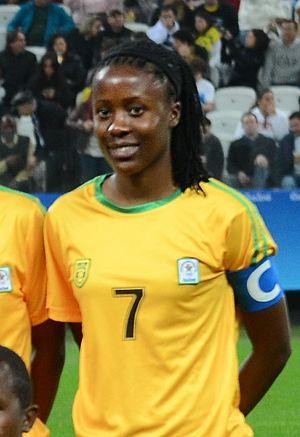
Rudo Neshamba, née le 10 février 1992 à Bulawayo, est une footballeuse internationale zimbabwéenne évoluant au poste d'attaquant.